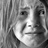
Emotion: sad